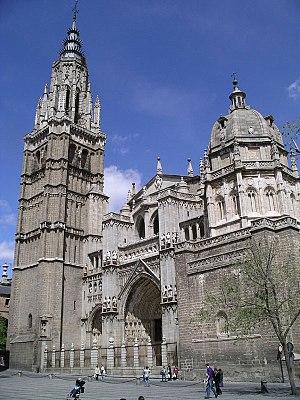
Tolède est une ville du centre de l’Espagne, capitale de la province du même nom et de la communauté autonome de Castille-La Manche. Ville inscrite au patrimoine mondial de l'Unesco, pour ses richesses architecturales, Tolède est devenu un centre touristique important en Espagne.